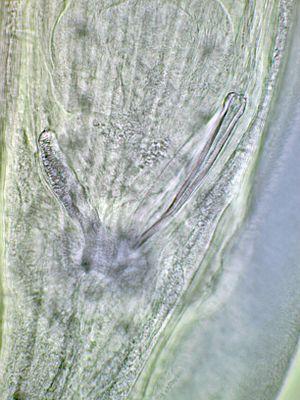
Chez les nématodes, le gubernaculum est une partie sclérifiée et dure de la paroi de l'appareil génital, qui guide la sortie du spicule pendant la copulation.